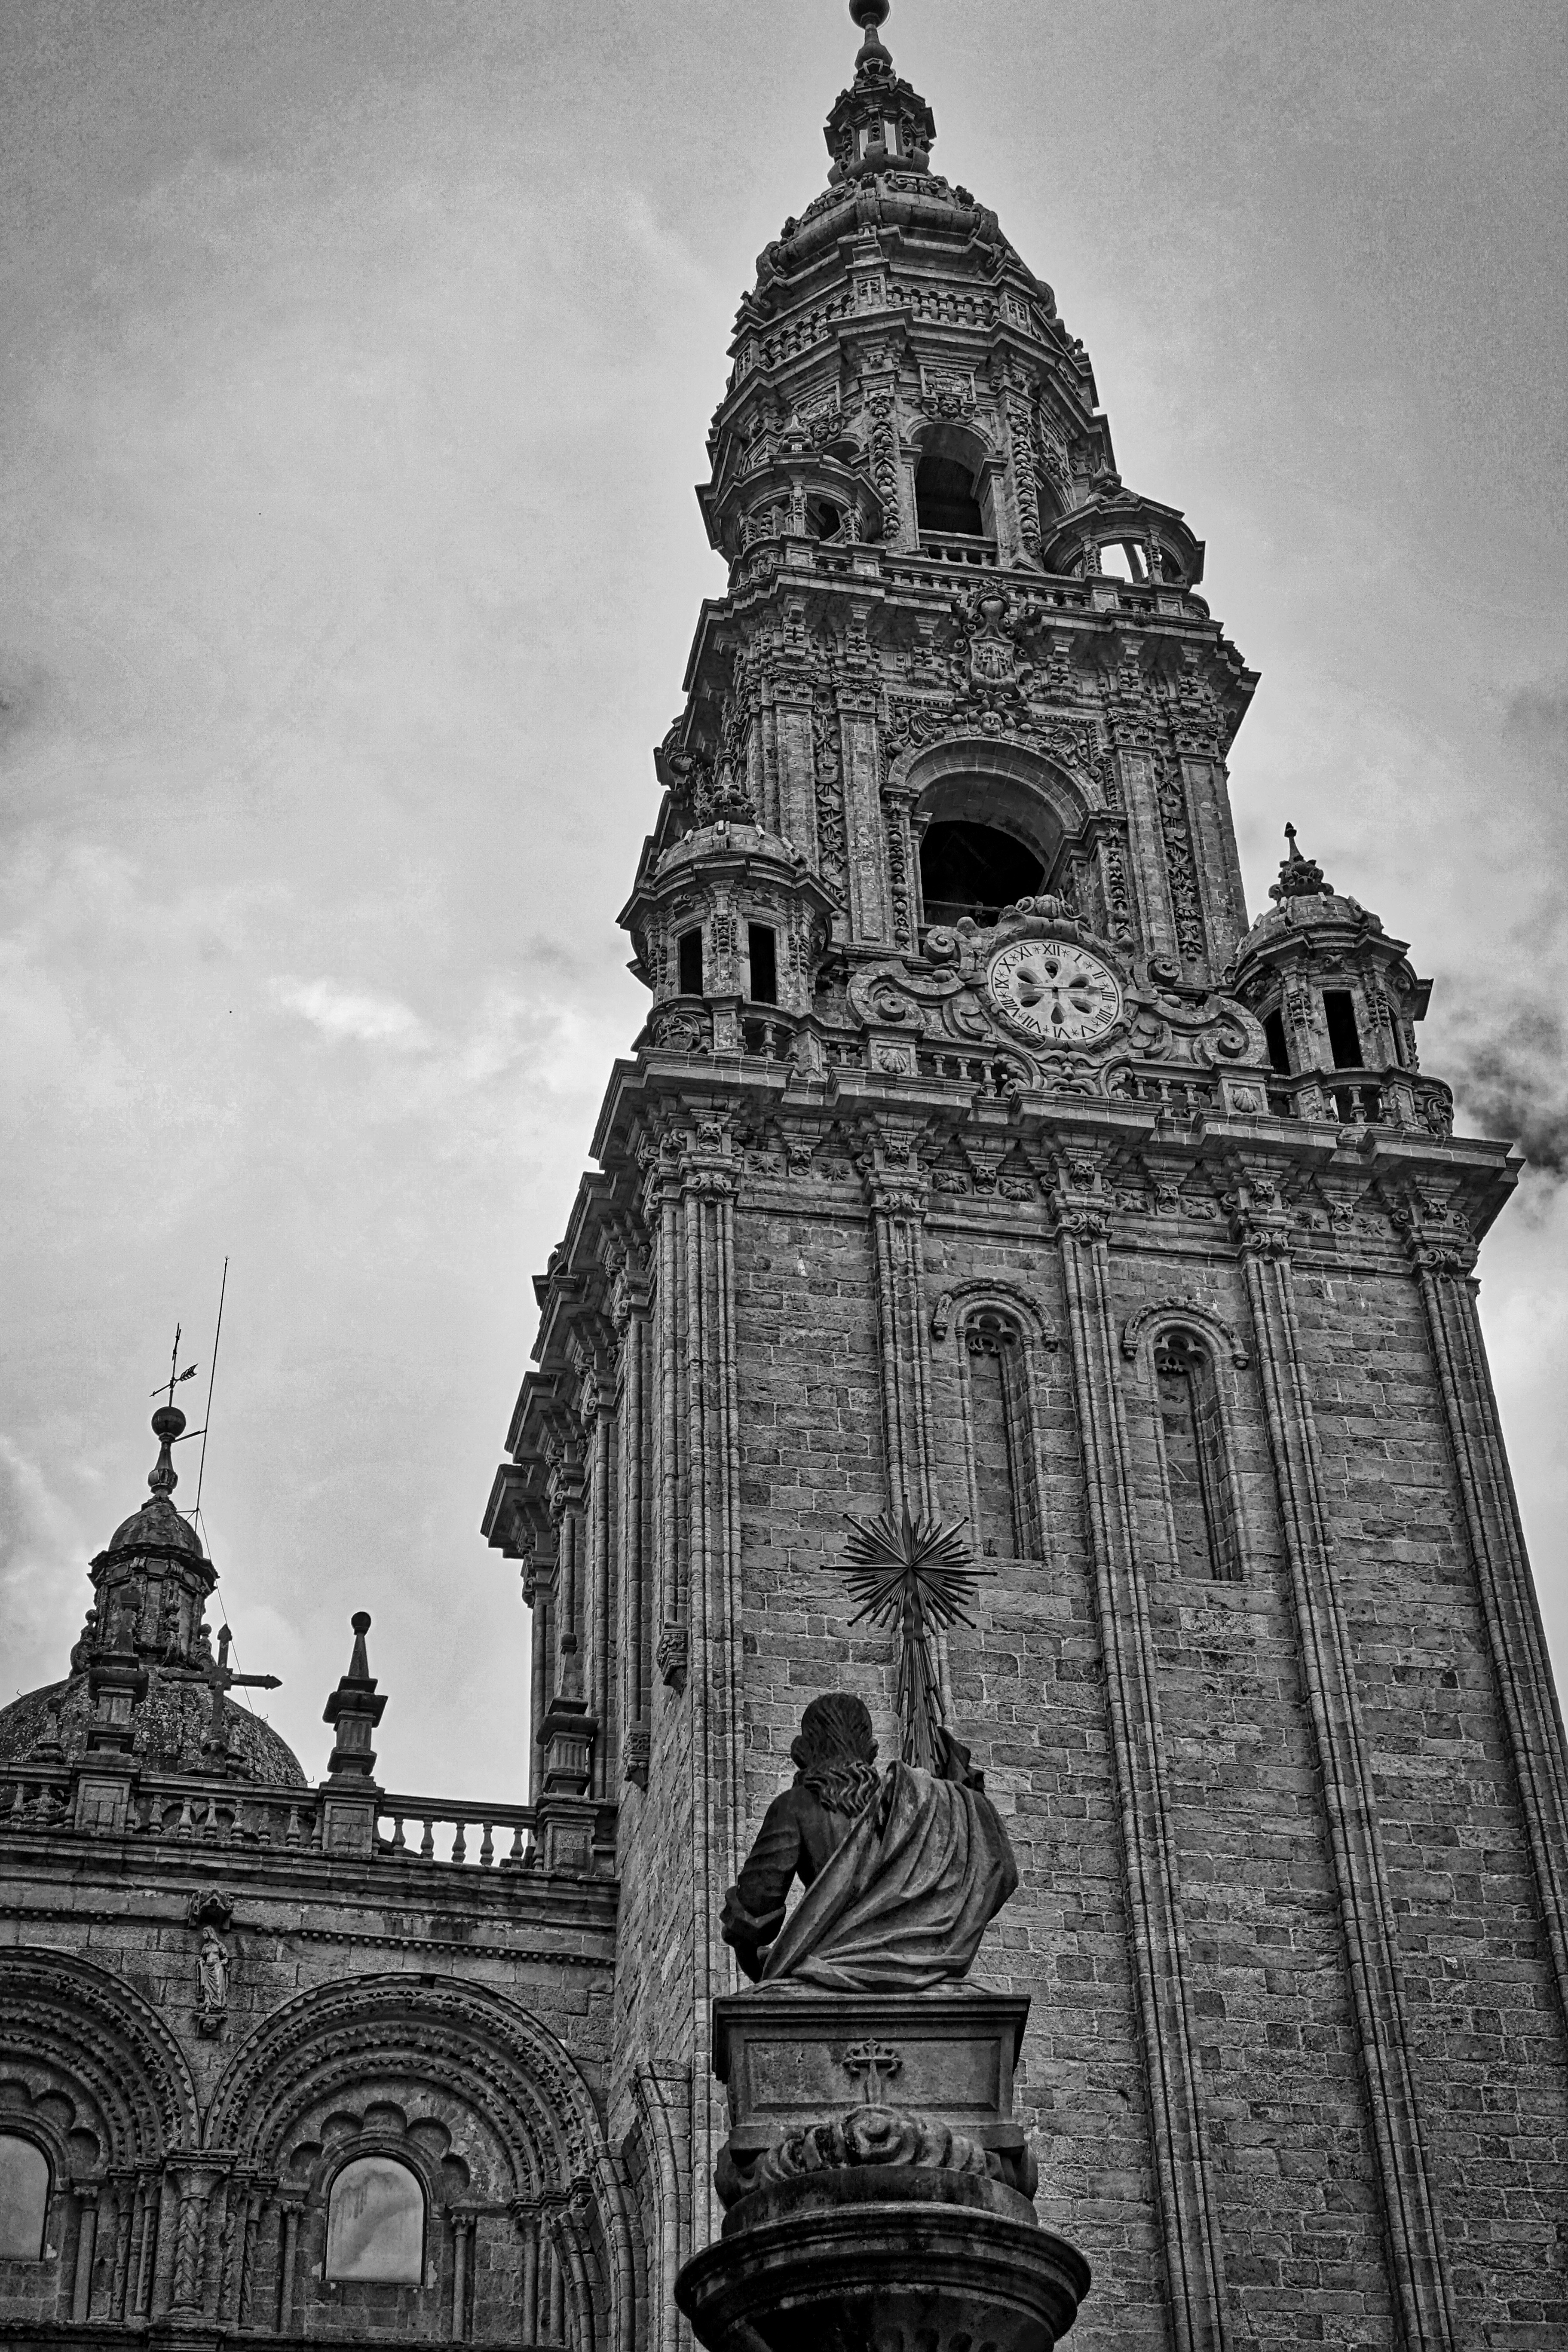
black and white, architecture, stone, monument, statue, tower, landmark, church, cathedral, exterior, monochrome, place of worship, sculpture, temple, spire, symmetry, historical, dome, gothic architecture, santiago de compostela, monochrome photography, ancient history